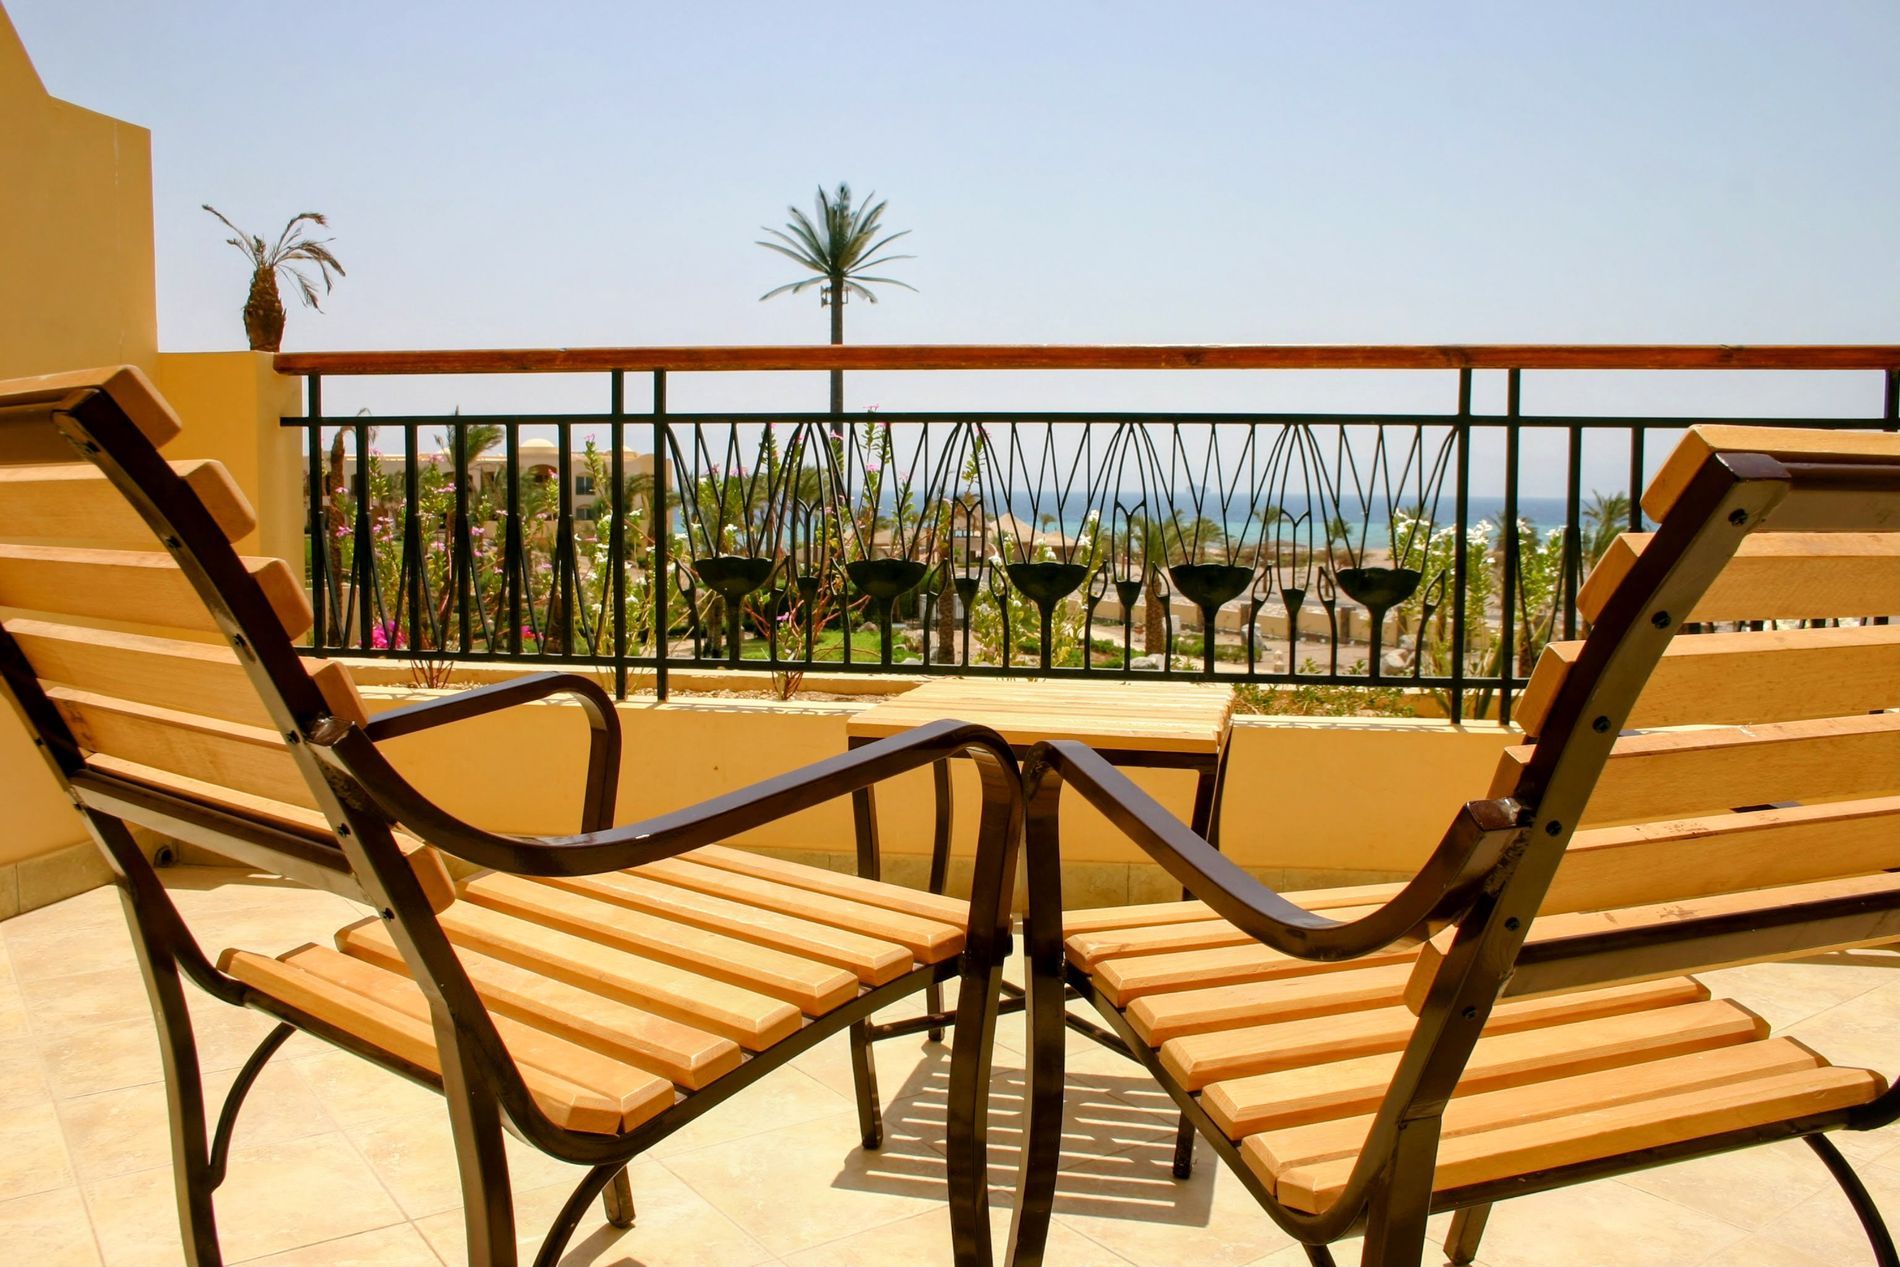
Sea View
A balcony with chairs and a wooden table, and in front of them an iron fence overlooking a coast with palm trees, trees and houses under a clear sky
straight angle shot, relaxing mood evoking a sense of leisure and summer retreat, Warm and sunny atmosphere, Bright natural daylight likely midday sun, Photography style focusing on comfort, Color palette consists of beige, yellow, green, brown, and blue
Labels: Architecture, Balcony, Building, Nature, Outdoors, Scenery, Furniture, Summer, Table, Chairs, Sky, Palm tree, Floor, Iron fence, Coast, Fence